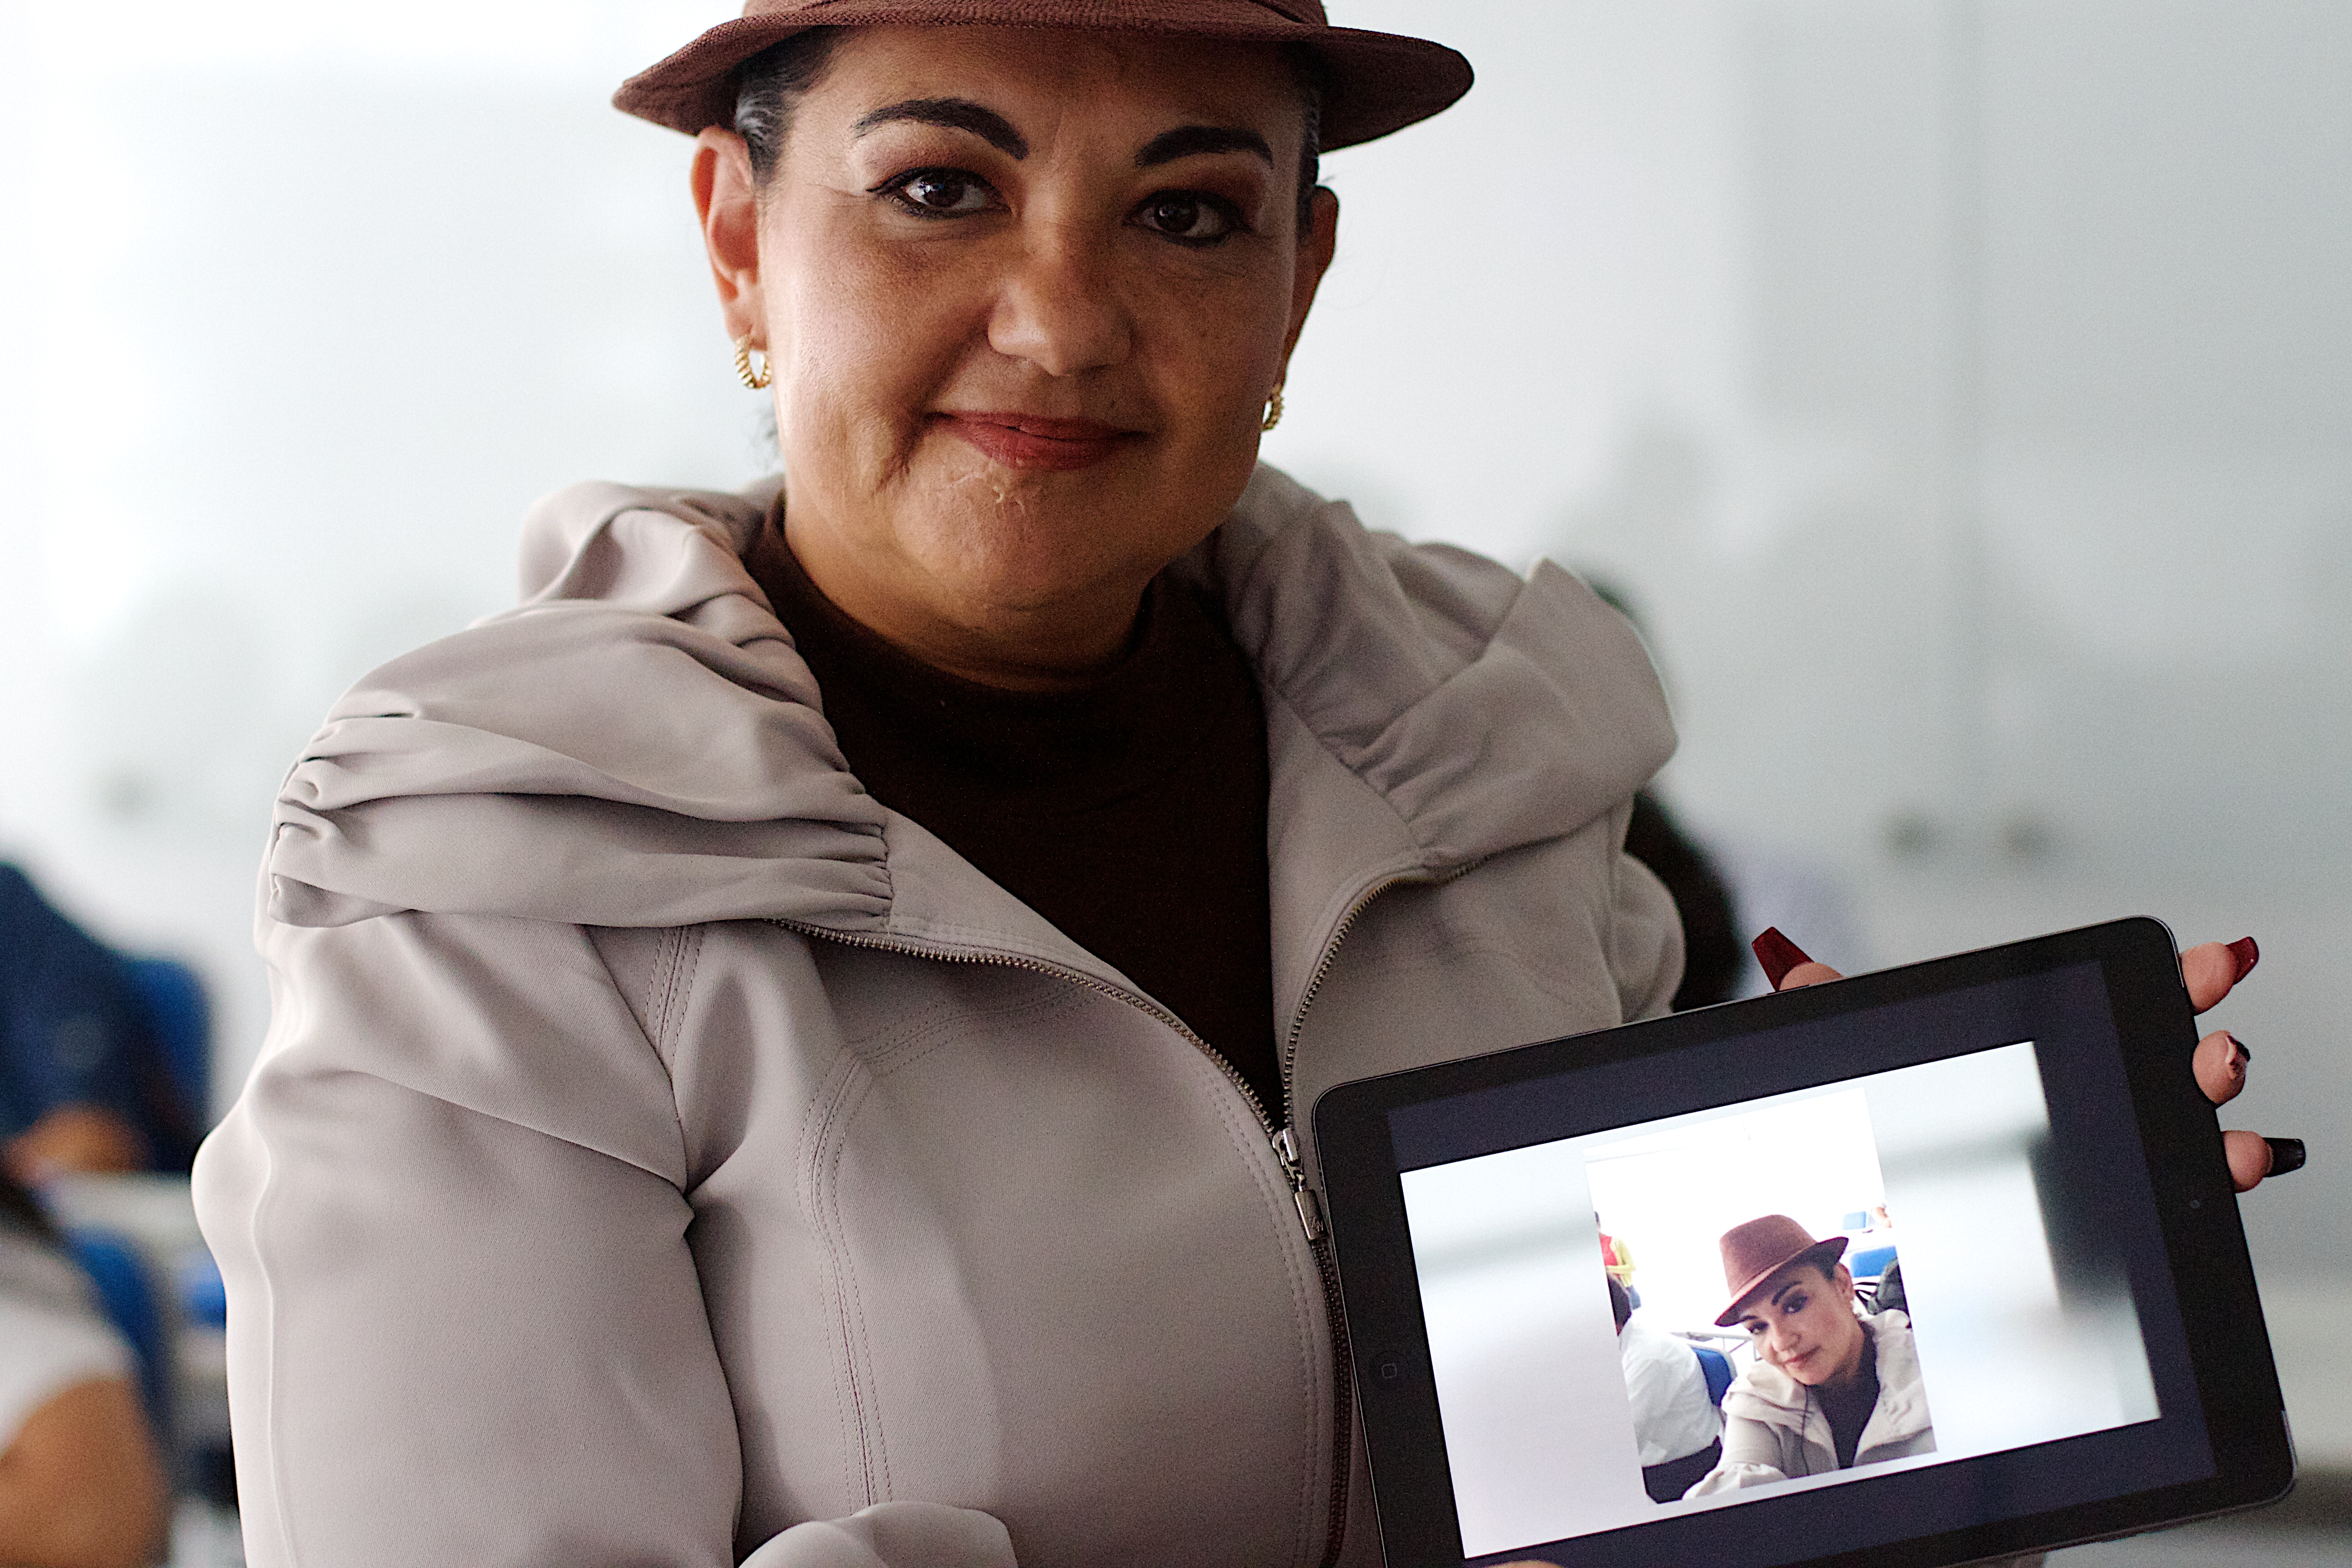
man, person, photography, portrait, glasses, udgagora